Reginald Brooks-King

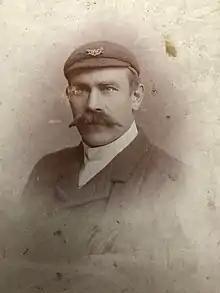

Reginald Brooks-King (27 August 1861 – 19 September 1938) was a Welsh archer. He was born in Dixton, Monmouth, Wales, to James Pearce King and Katherine Bagnall. He won the silver medal in the men's double York round at the 1908 Summer Olympics. Brooks-King shot a 393 in the first round of the competition, held in London. This put him in second place, 10 points behind leader William Dod halfway through the event. On the second day of shooting, Brooks-King hit a 375 to take fourth place on the day but second place overall with 768 points, well behind Dod but 8 points ahead of Henry B. Richardson in third.